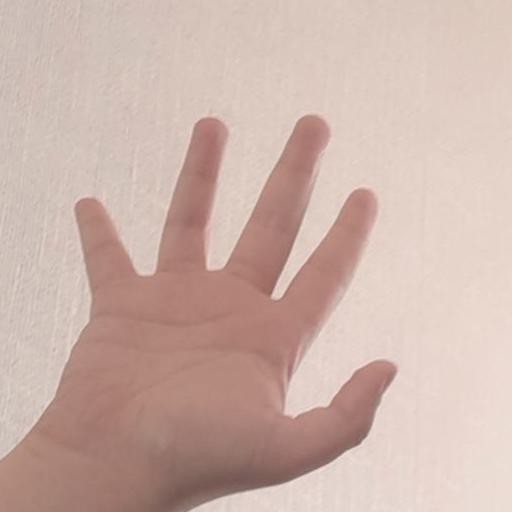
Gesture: palm